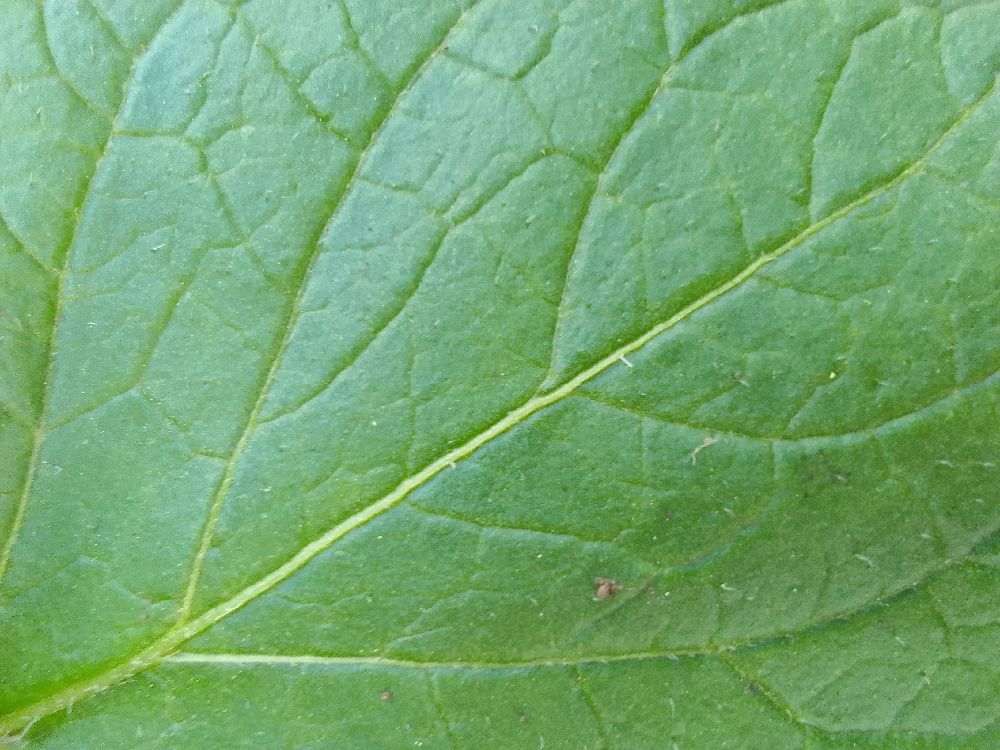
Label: Healthy